Debra Soh

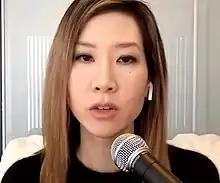
Soh on Reason TV in 2020

Debra W. Soh is a Canadian columnist, author, and former academic sex researcher.